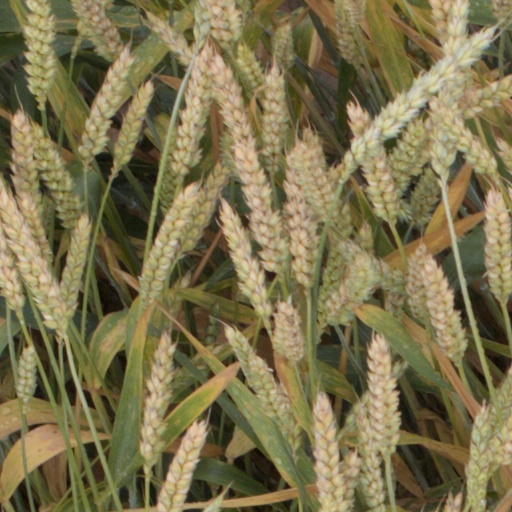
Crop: wheat